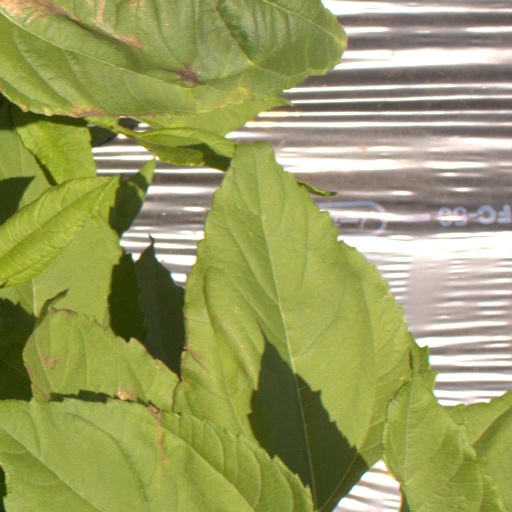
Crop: Jerusalem artichoke